Seidlitz powders

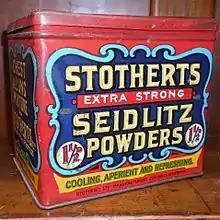
Antique Stothert's Seidlitz Tin

The municipality of Sedlec (somewhat confusingly) is also the source of 'Sedlitz bitter water' ("see also § Sedlitz water below"), a naturally occurring spa mineral water which has an entirely different chemical composition and side-effects from Seidlitz powders: there is apparently no connection between the two products except the name.